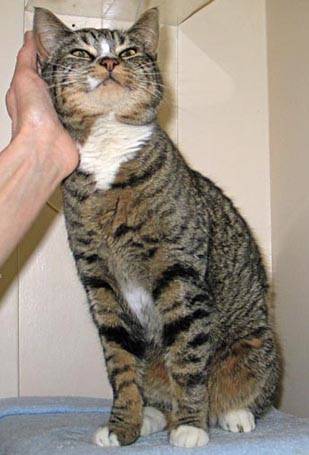
Label: cat